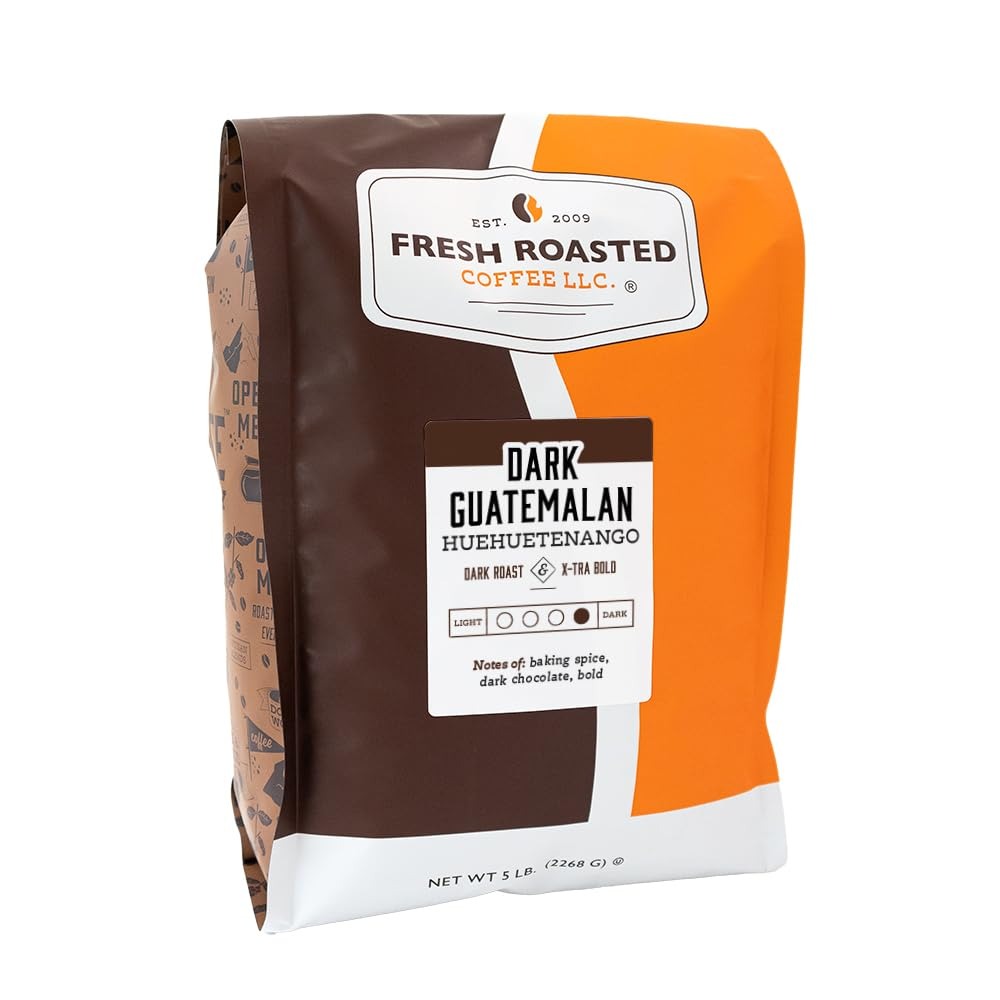
Item Name: Fresh Roasted Coffee, Dark Guatemala Huehuetenango | 5 lb (80 oz) | Single Origin | Dark Roast | Kosher | Whole Bean
Bullet Point 1: This Guatemalan dark roast coffee is full-bodied with dark chocolate notes, a bold and spicy body, and a smooth finish. A wonderfully rich selection with very little acidity.
Bullet Point 2: Unlike some other coffees you could choose, this is not a blend. This bag contains 100% Arabica coffee from Guatemala, no additives, artificial flavors or preservatives.
Bullet Point 3: SINGLE-ORIGIN FROM HUEHUETENANGO, GUATEMALA. Bourbon and Caturra Varietals. Fully Washed and Patio Sun-Dried. Grown 1,200 - 2,000 masl.
Bullet Point 4: COFFEE FOR EVERYBODY whether you’re a casual coffee drinker or a third wave connoisseur. Fresh Roasted Coffee is family-owned, sustainably sourced and proudly roasted, blended, and packaged in the United States of America. We offer more than 80 varieties of whole bean and ground coffee, coffee pods, and unroasted coffee.
Bullet Point 5: Fresh Roasted Coffee is roasted on Loring SmartRoasters to reduce our carbon footprint and provide superior flavor. Fresh Roasted Coffee nitrogen flushes every bag to remove flavor-stealing oxygen and keep your coffee at its freshest and best tasting for as long as possible. Fresh Roasted Coffee bags are resealable and feature a one-way degassing valve.
Bullet Point 6: GROWN RESPONSIBLY, ROASTED RESPONSIBLY. We’re committed to sustainability from sourcing to roasting to packaging. There’s also nothing artificial in these single-origin selections - no additives, no fillers, no flavorings.
Bullet Point 7: 100% ARABICA COFFEE. Certified Orthodox Union (OU) Kosher. Approved for use in standard drip coffee makers as well as espresso machines, automatics, pour overs, Aeropress, French press, moka pot, and percolators.
Product Description: This delicious dark roast Guatemalan coffee has a full body with woody aromatics, bold notes of baking spice and a clean finish. Dark and rich, balanced and smooth; if your tastes tend to favor the rich clean taste found in many of our Central American coffees you will certainly appreciate this dark roast coffee offering, which has very little acidity. This Fresh Roasted Coffee selection is here to delight your coffee cravings, every time. This particular Guatemalan bean is produced using a standard that is becoming less and less common as technology in the coffee world improves. The beans are prepared for export using the European Preparation standard, a process in which the beans are hand picked and sorted until there are no more than 8 defects per 300 grams of unroasted coffee, helping the finished product to have the amazing balanced flavor profile the region is most famous for. Unlike some other coffees you could choose, this is not a blend. This bag contains 100% Arabica coffee from Guatemala, no additives, artificial flavors or preservatives.
Value: 80.0
Unit: Ounce

Price: 74.99